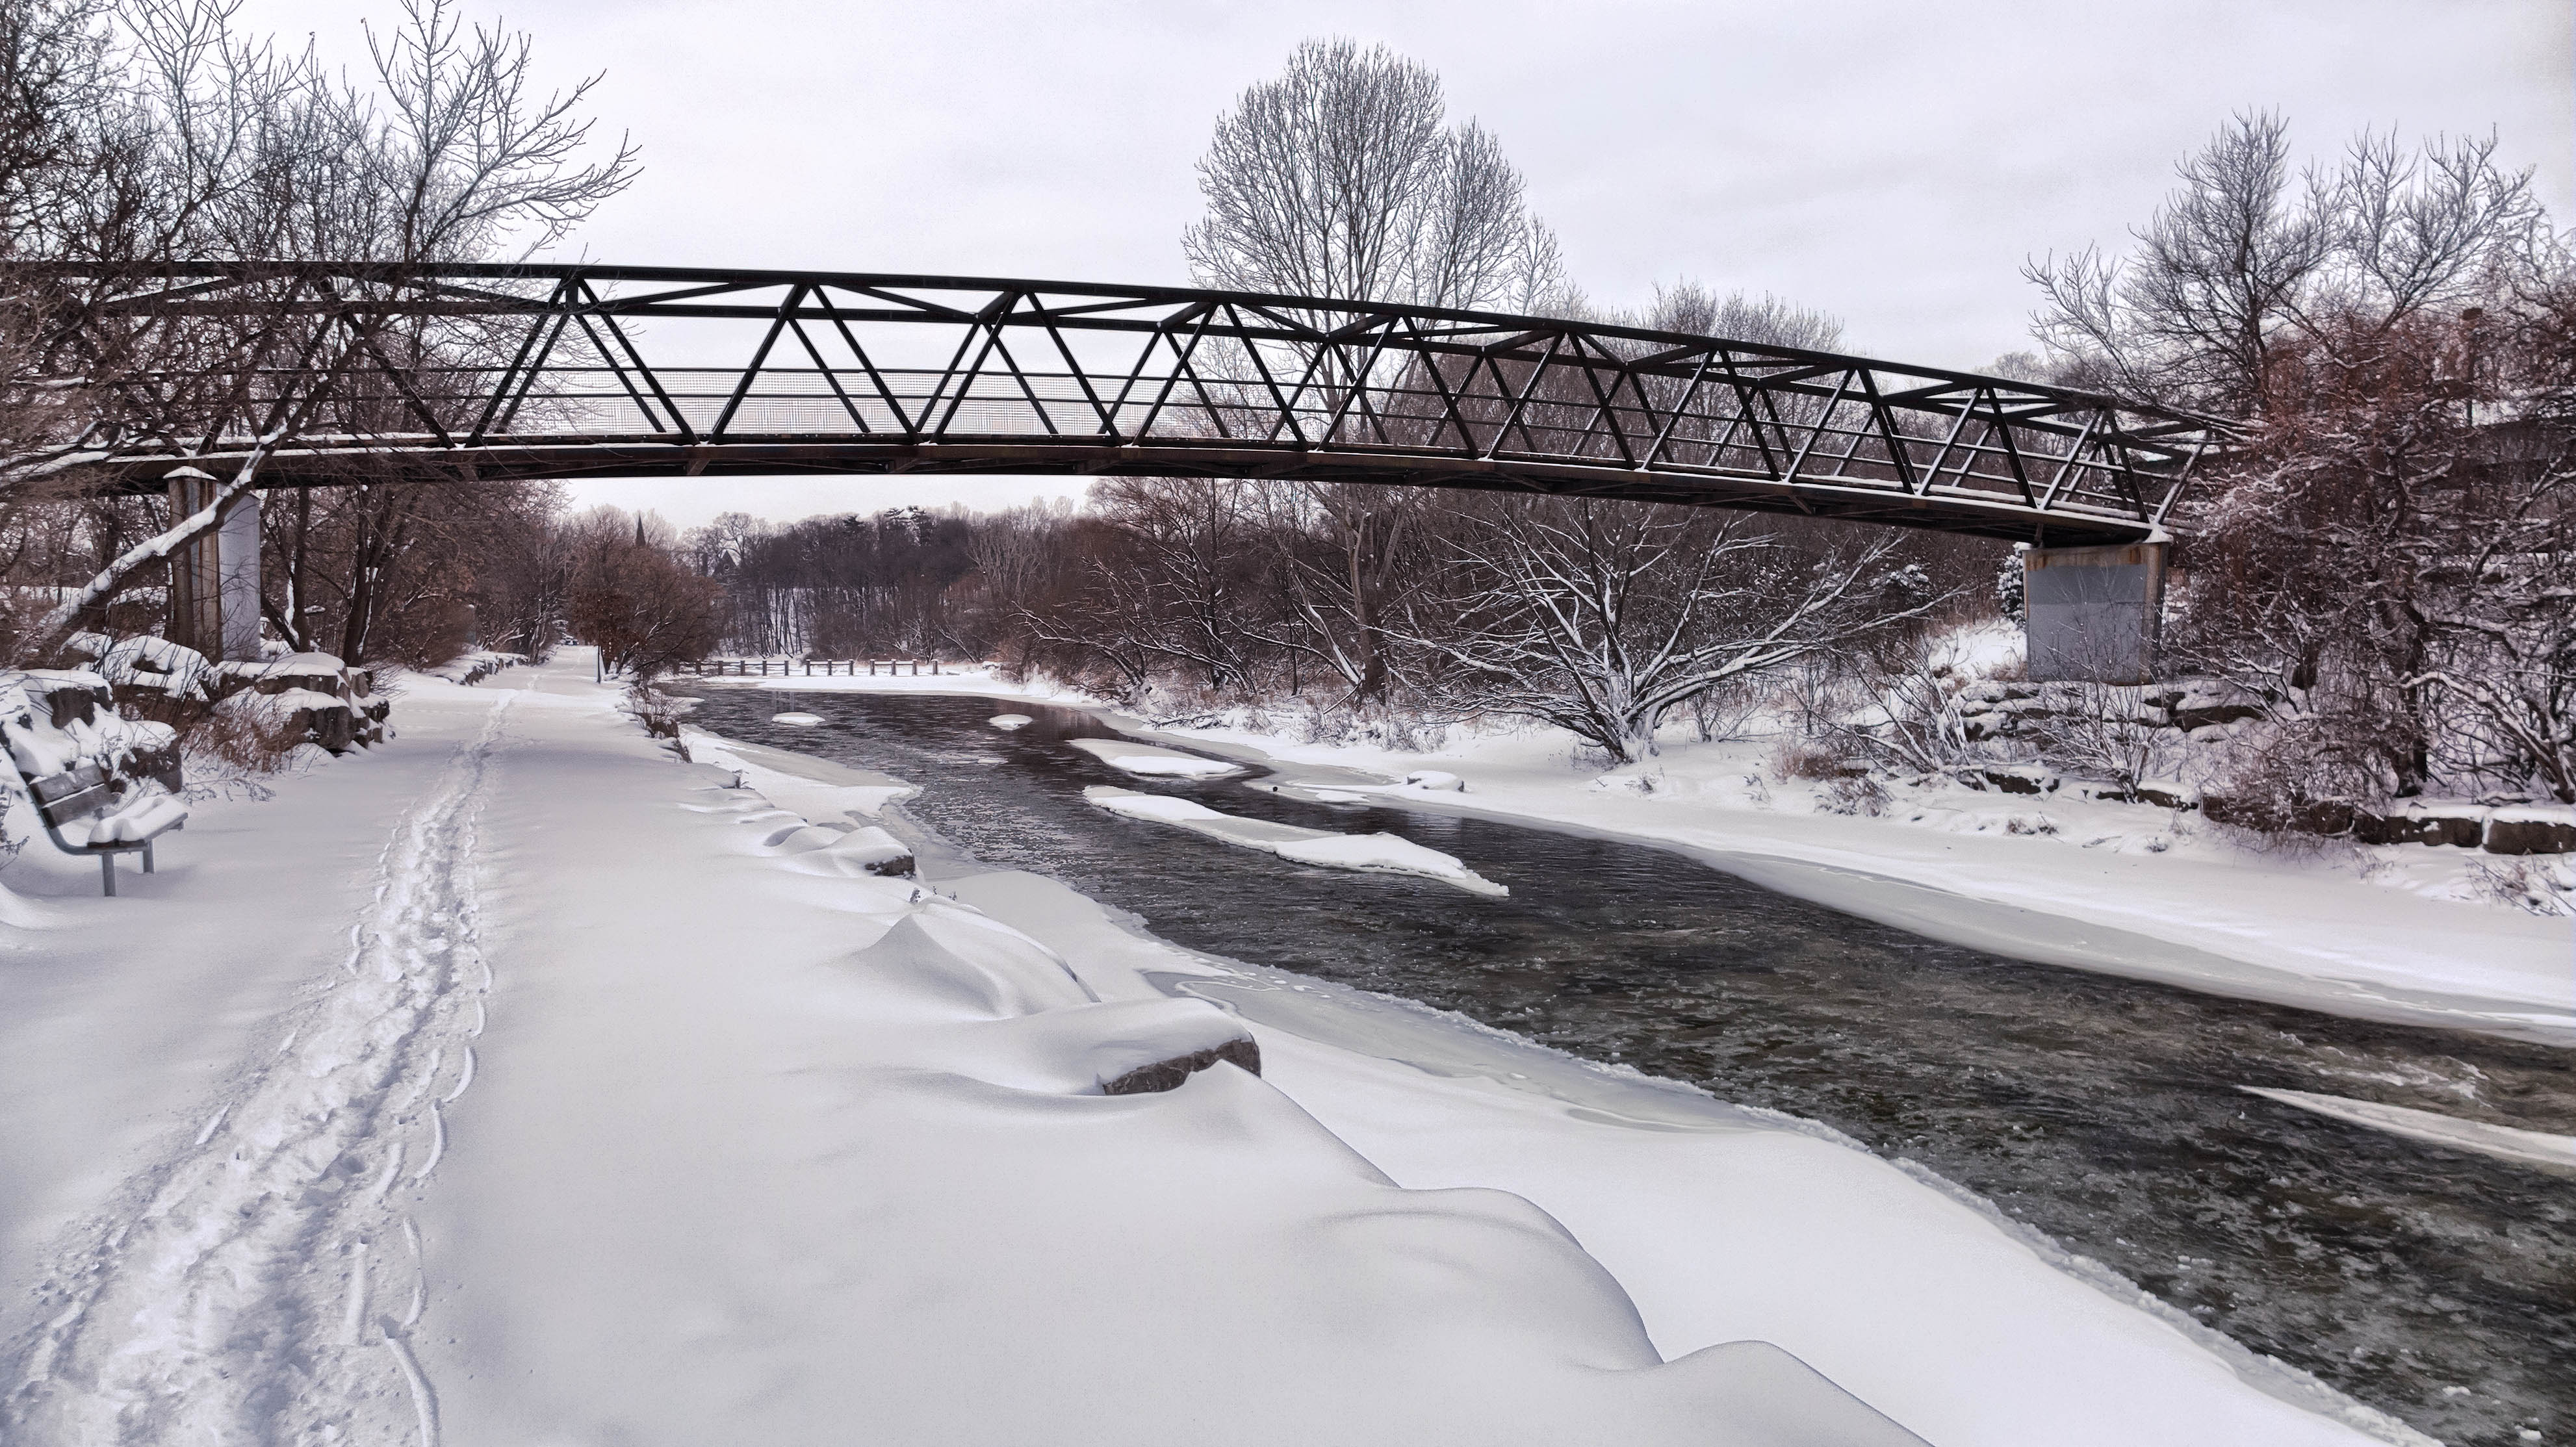
landscape, water, snow, cold, winter, trail, bridge, frost, river, ice, park, weather, season, hdr, canada, mississauga, culham, ontario, credit, sns, lumix, panasonic, dmc, lx7, panasoniclumixdmclx7, erindale, freezing